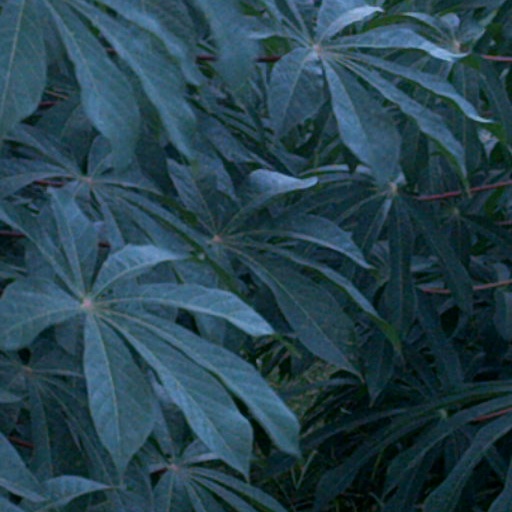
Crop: cassava